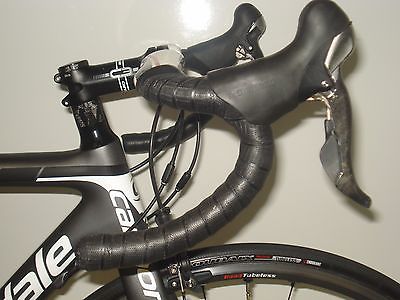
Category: bicycle